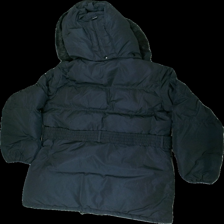
View: back
Type: Winter jacket
Category: Ladies
Brand: Part Two
Colors: Black
Material: 100% polyester. 63% nylon, 37% polyester
Cut: Regular
Size: 38
Stains: Minor
Smell: Minor
Price range: <50
Recommended usage: Export